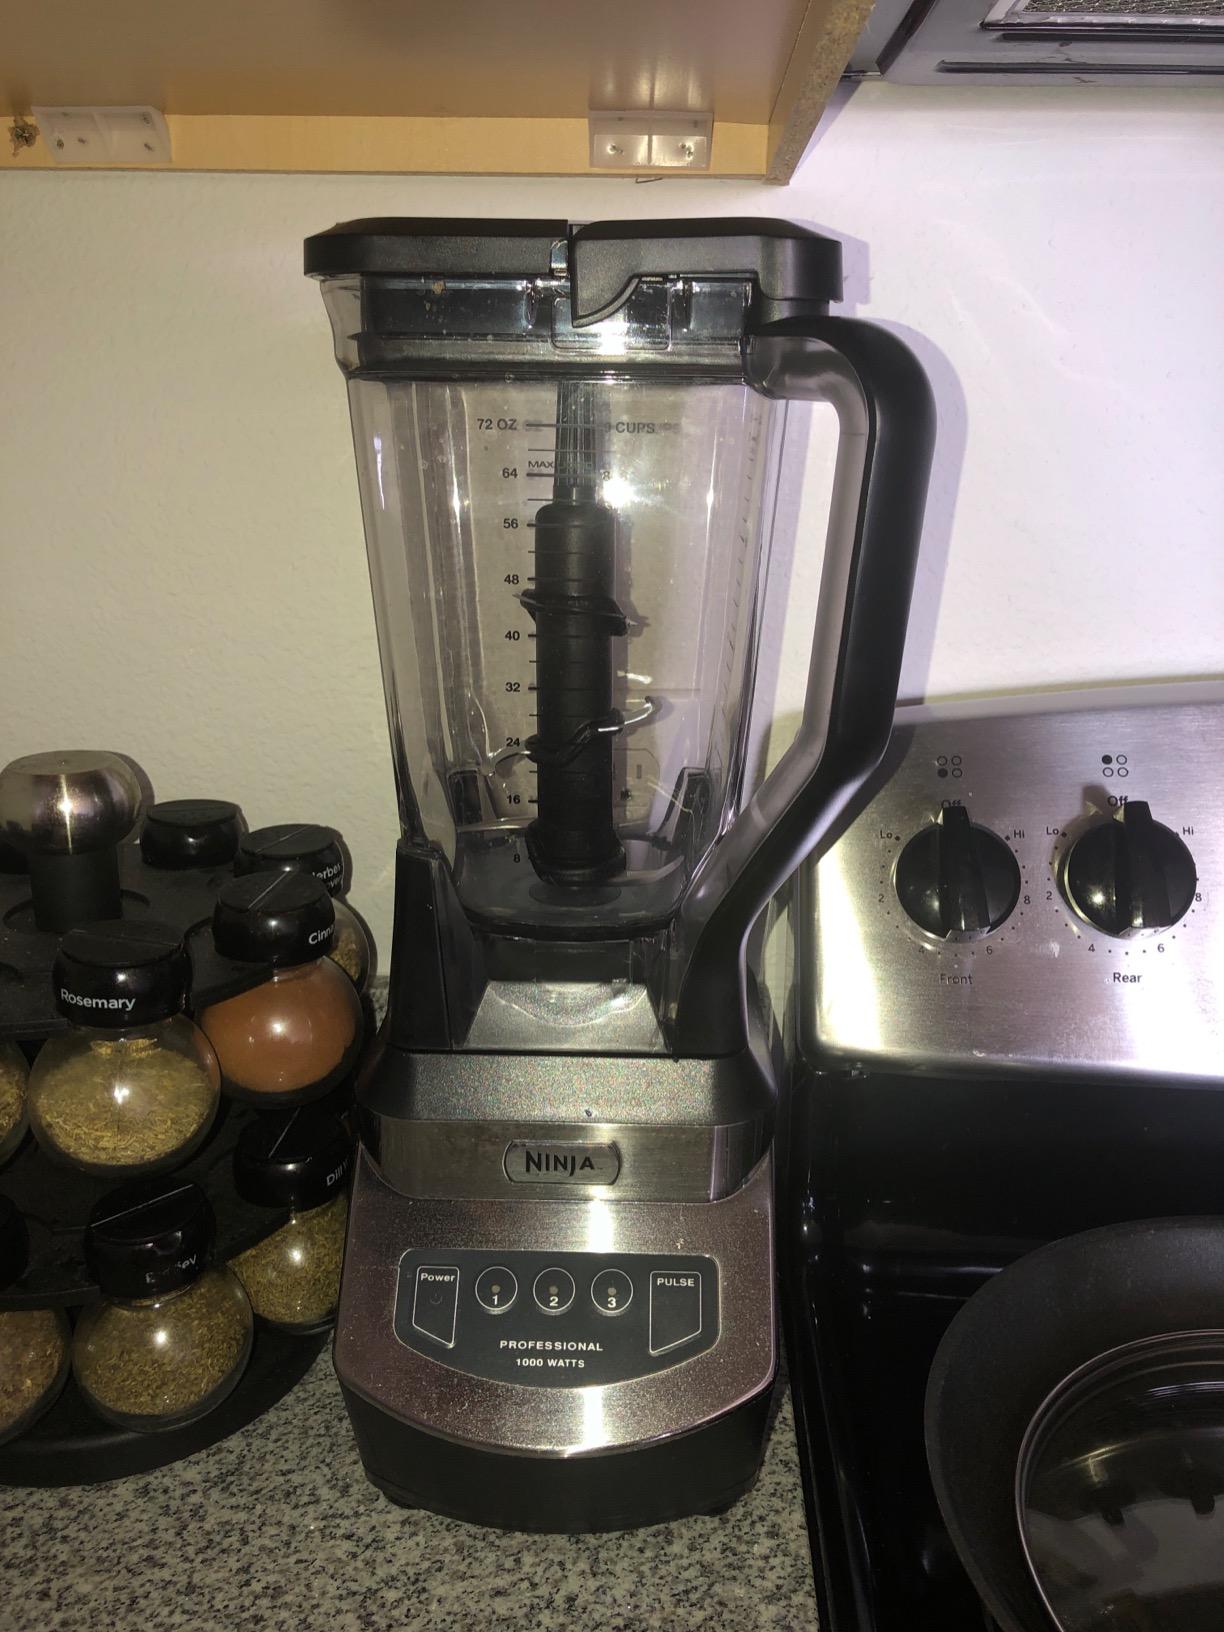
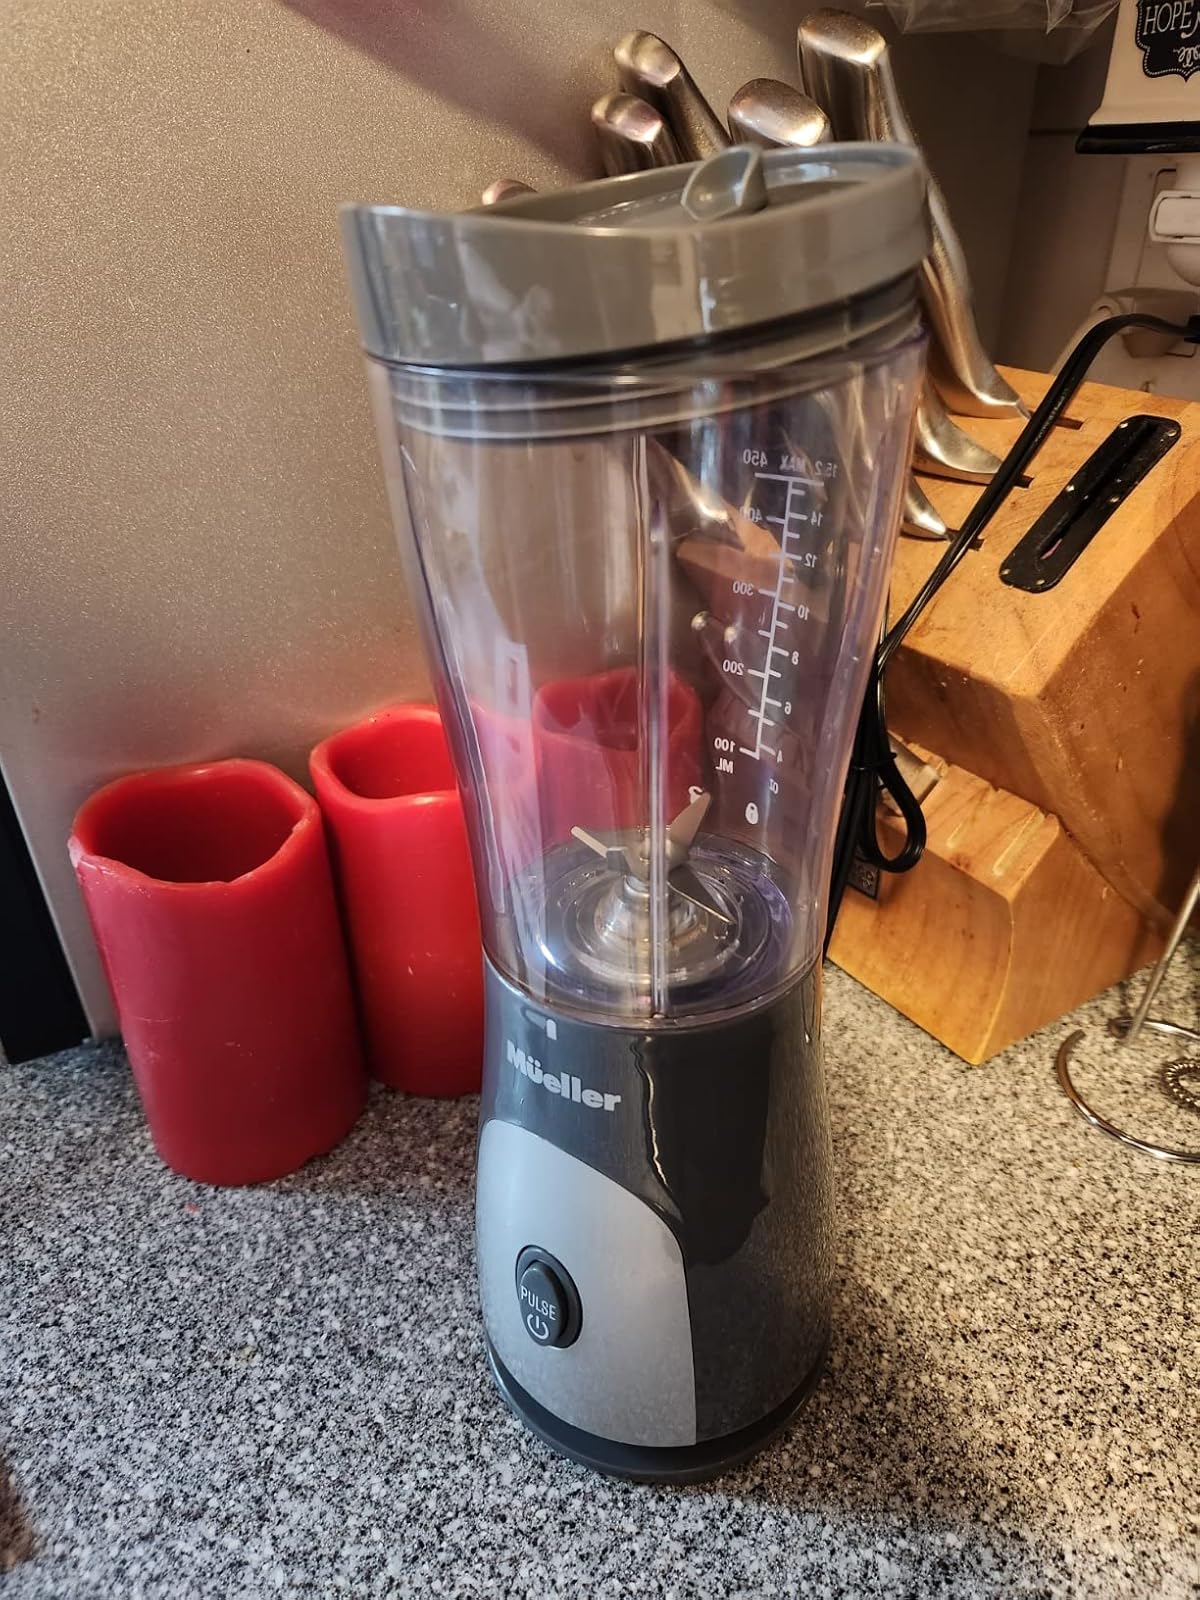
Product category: items_blender
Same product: no